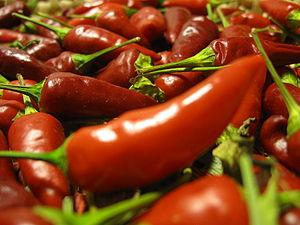
La photographie est l'ensemble des techniques, des procédés et des matériels qui permettent d'enregistrer ce que l'on a imaginé visuellement et/ou à la suite d'un stimulus visuel.